Cocotte (prostitute)

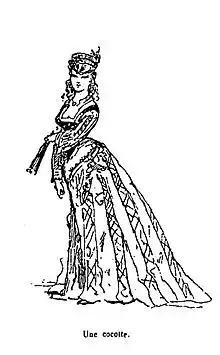
Une cocotte by Bertall from The comedy of our time: studies in pencil and pen, Plon, Paris, vol. 2, 1875.

Cocottes (or coquettes) were high class prostitutes (courtesans) in France during the Second Empire and the Belle Époque. They were also known as "demimondaines" and "grandes horizontales". "Cocotte" was originally a term of endearment for small children, but was used as a term for elegant prostitutes from the 1860s. The term was also used in Wilhelmine and Weimar Germany from the turn of the 20th century ("Kokotte").